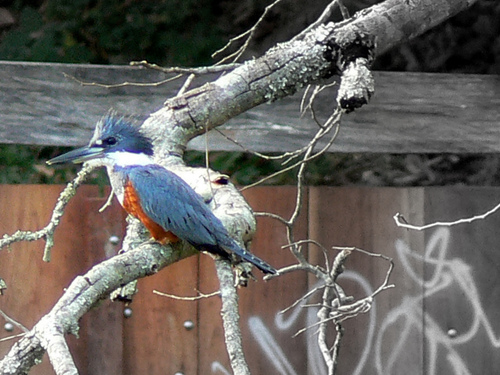
this bird has a blue beak and head, blue wings, and an orange breast.
this is a bird with a brown belly, blue wing and a white neck.
this bird has a very large straight bill, an orange belly, and a gray blue head and wings.
beautiful bird with a very long blue beak, red orange belly, and wild blue feathers covering it's head and wings.
this bird has a speckled belly and breast with a long thick pointy bill.
this blue, white and bright brown bird has a large head and a large pointed beak.
this bird has wings that are blue and has an orange belly
this interesting bird has a blue-gray back, wings, beak and head, a tuft on the top of its head, and a red belly.
this bird is blue with red and has a long, pointy beak.
this bird has a large steel blue bill, a fiery orange side, and blue secondaries and primaries.
Species: Ringed Kingfisher